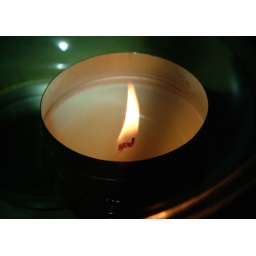
Scented candle floating in a bowl of water